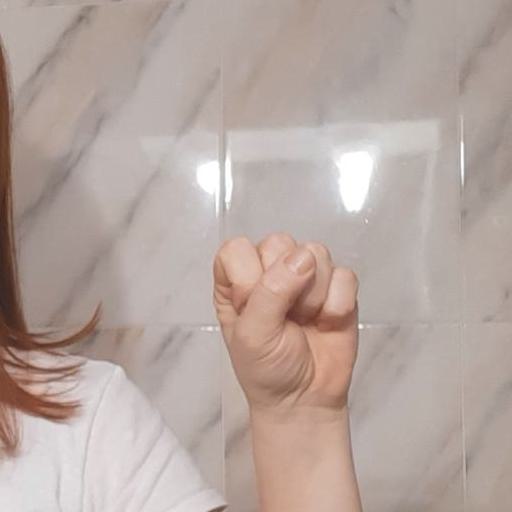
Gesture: fist